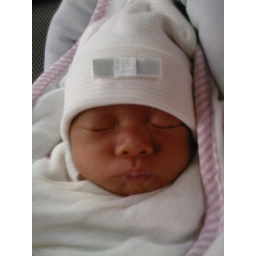
Sound asleep in her car seat in Daddy's Car (First Ride home)